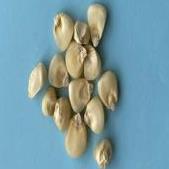
Maize quality: Good